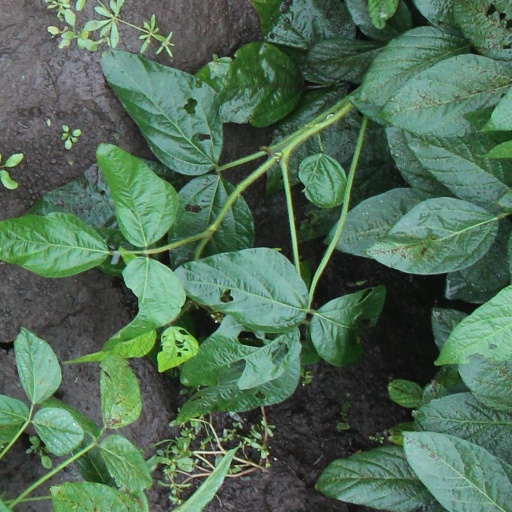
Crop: soybean